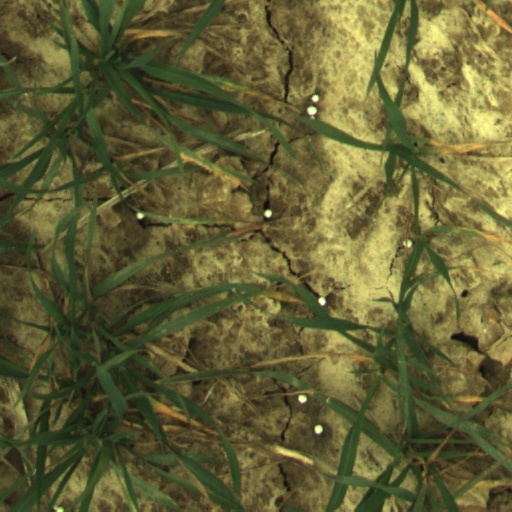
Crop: wheat